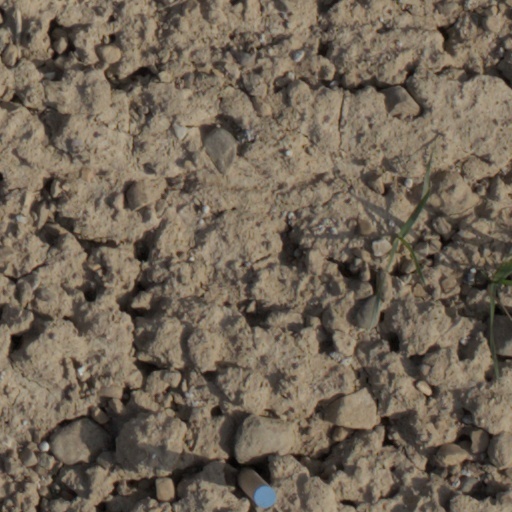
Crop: wheat